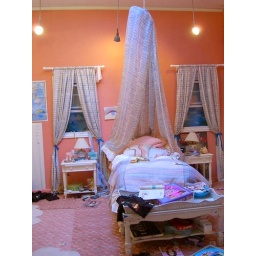
The curtains and bed canopy are the white version of the black Ruffian fabric featured in the window display